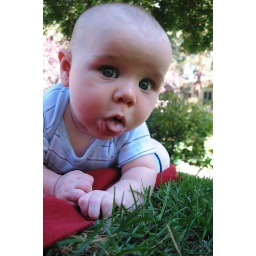
this is the face he made as a jet from the air force base crossed over head